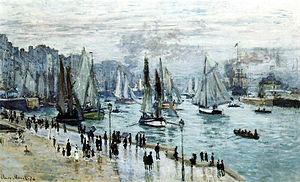
Le port du Havre est un grand port maritime français de commerce et de passagers. C'est aussi un port de plaisance et de pêche sur la Manche.
Un bateau est une construction humaine capable de flotter sur l'eau et de s'y déplacer, dirigé par ses occupants. Il répond aux besoins du transport maritime ou fluvial, et permet diverses activités telles que le transport de personnes ou de marchandises, la guerre sur mer, la pêche, la plaisance, ou d'autres services tels que la sécurité des autres bateaux.